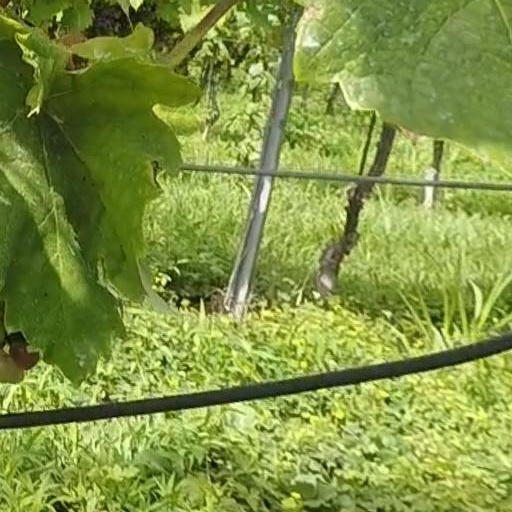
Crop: grape